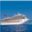
Label: ship